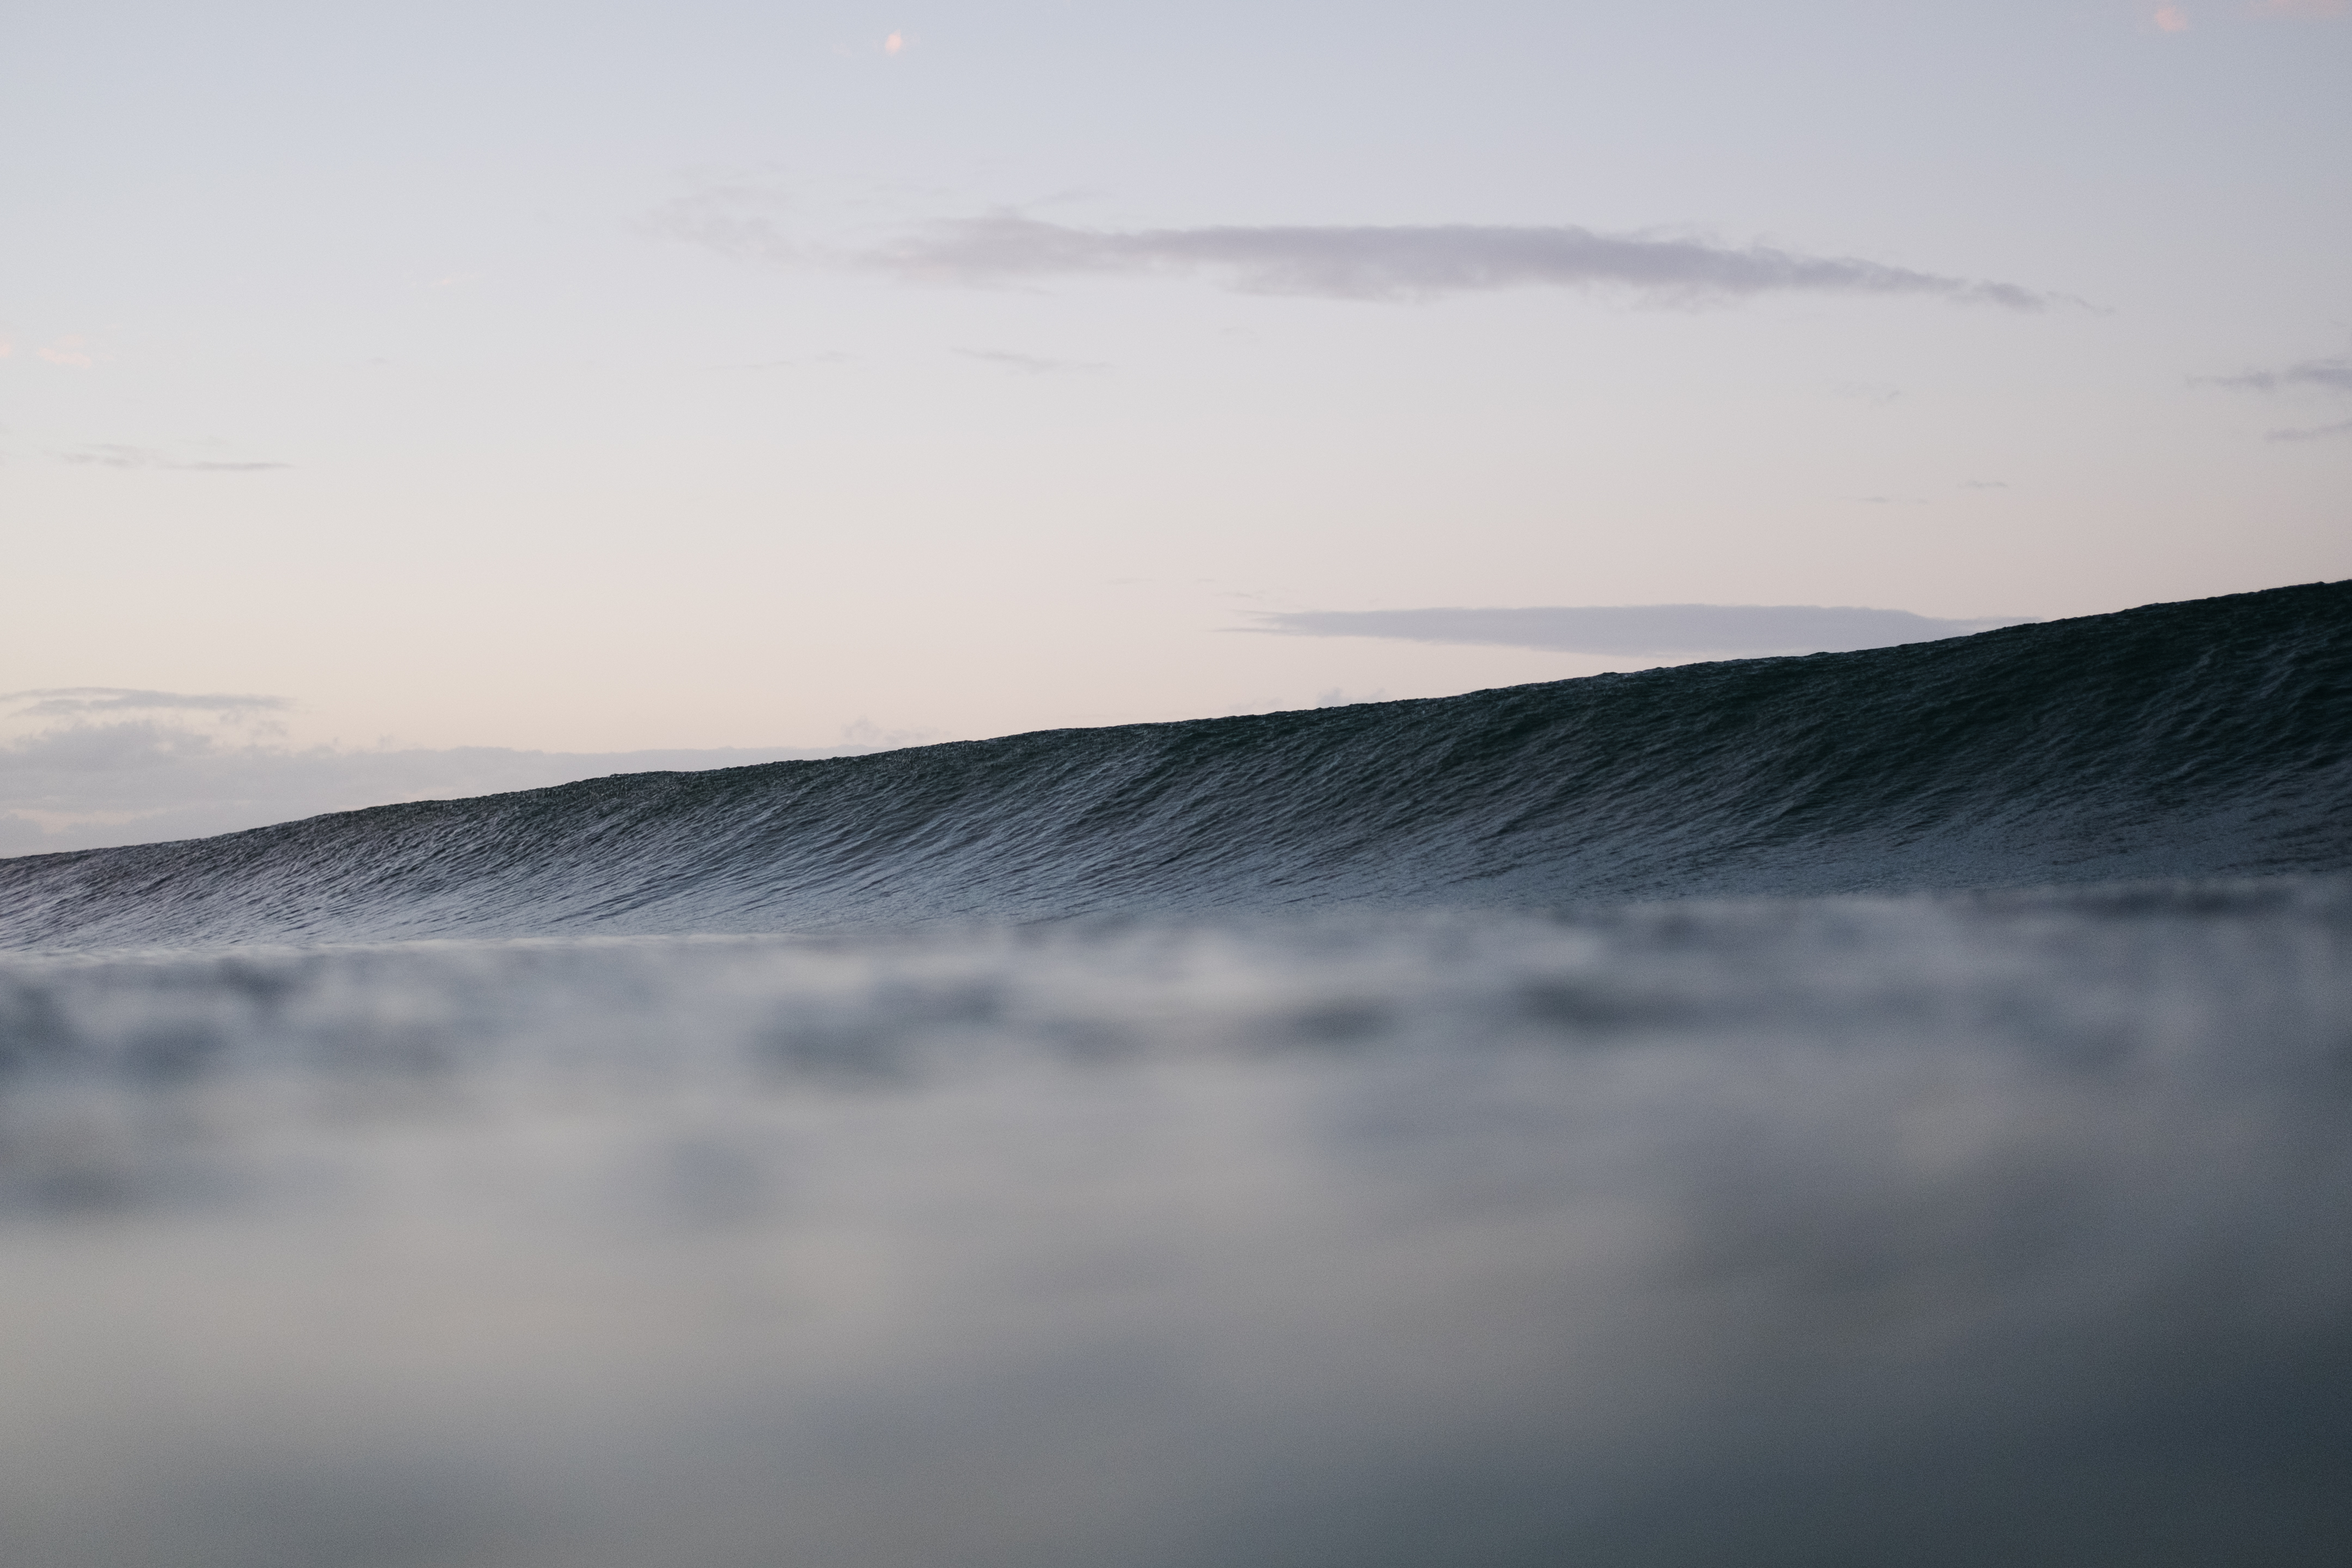
beach, sea, coast, water, sand, ocean, horizon, cloud, sky, fog, sunrise, sunset, mist, sunlight, morning, shore, wave, wind, dawn, tide, dusk, reflection, weather, bay, body of water, atmospheric phenomenon, atmosphere of earth, wind wave